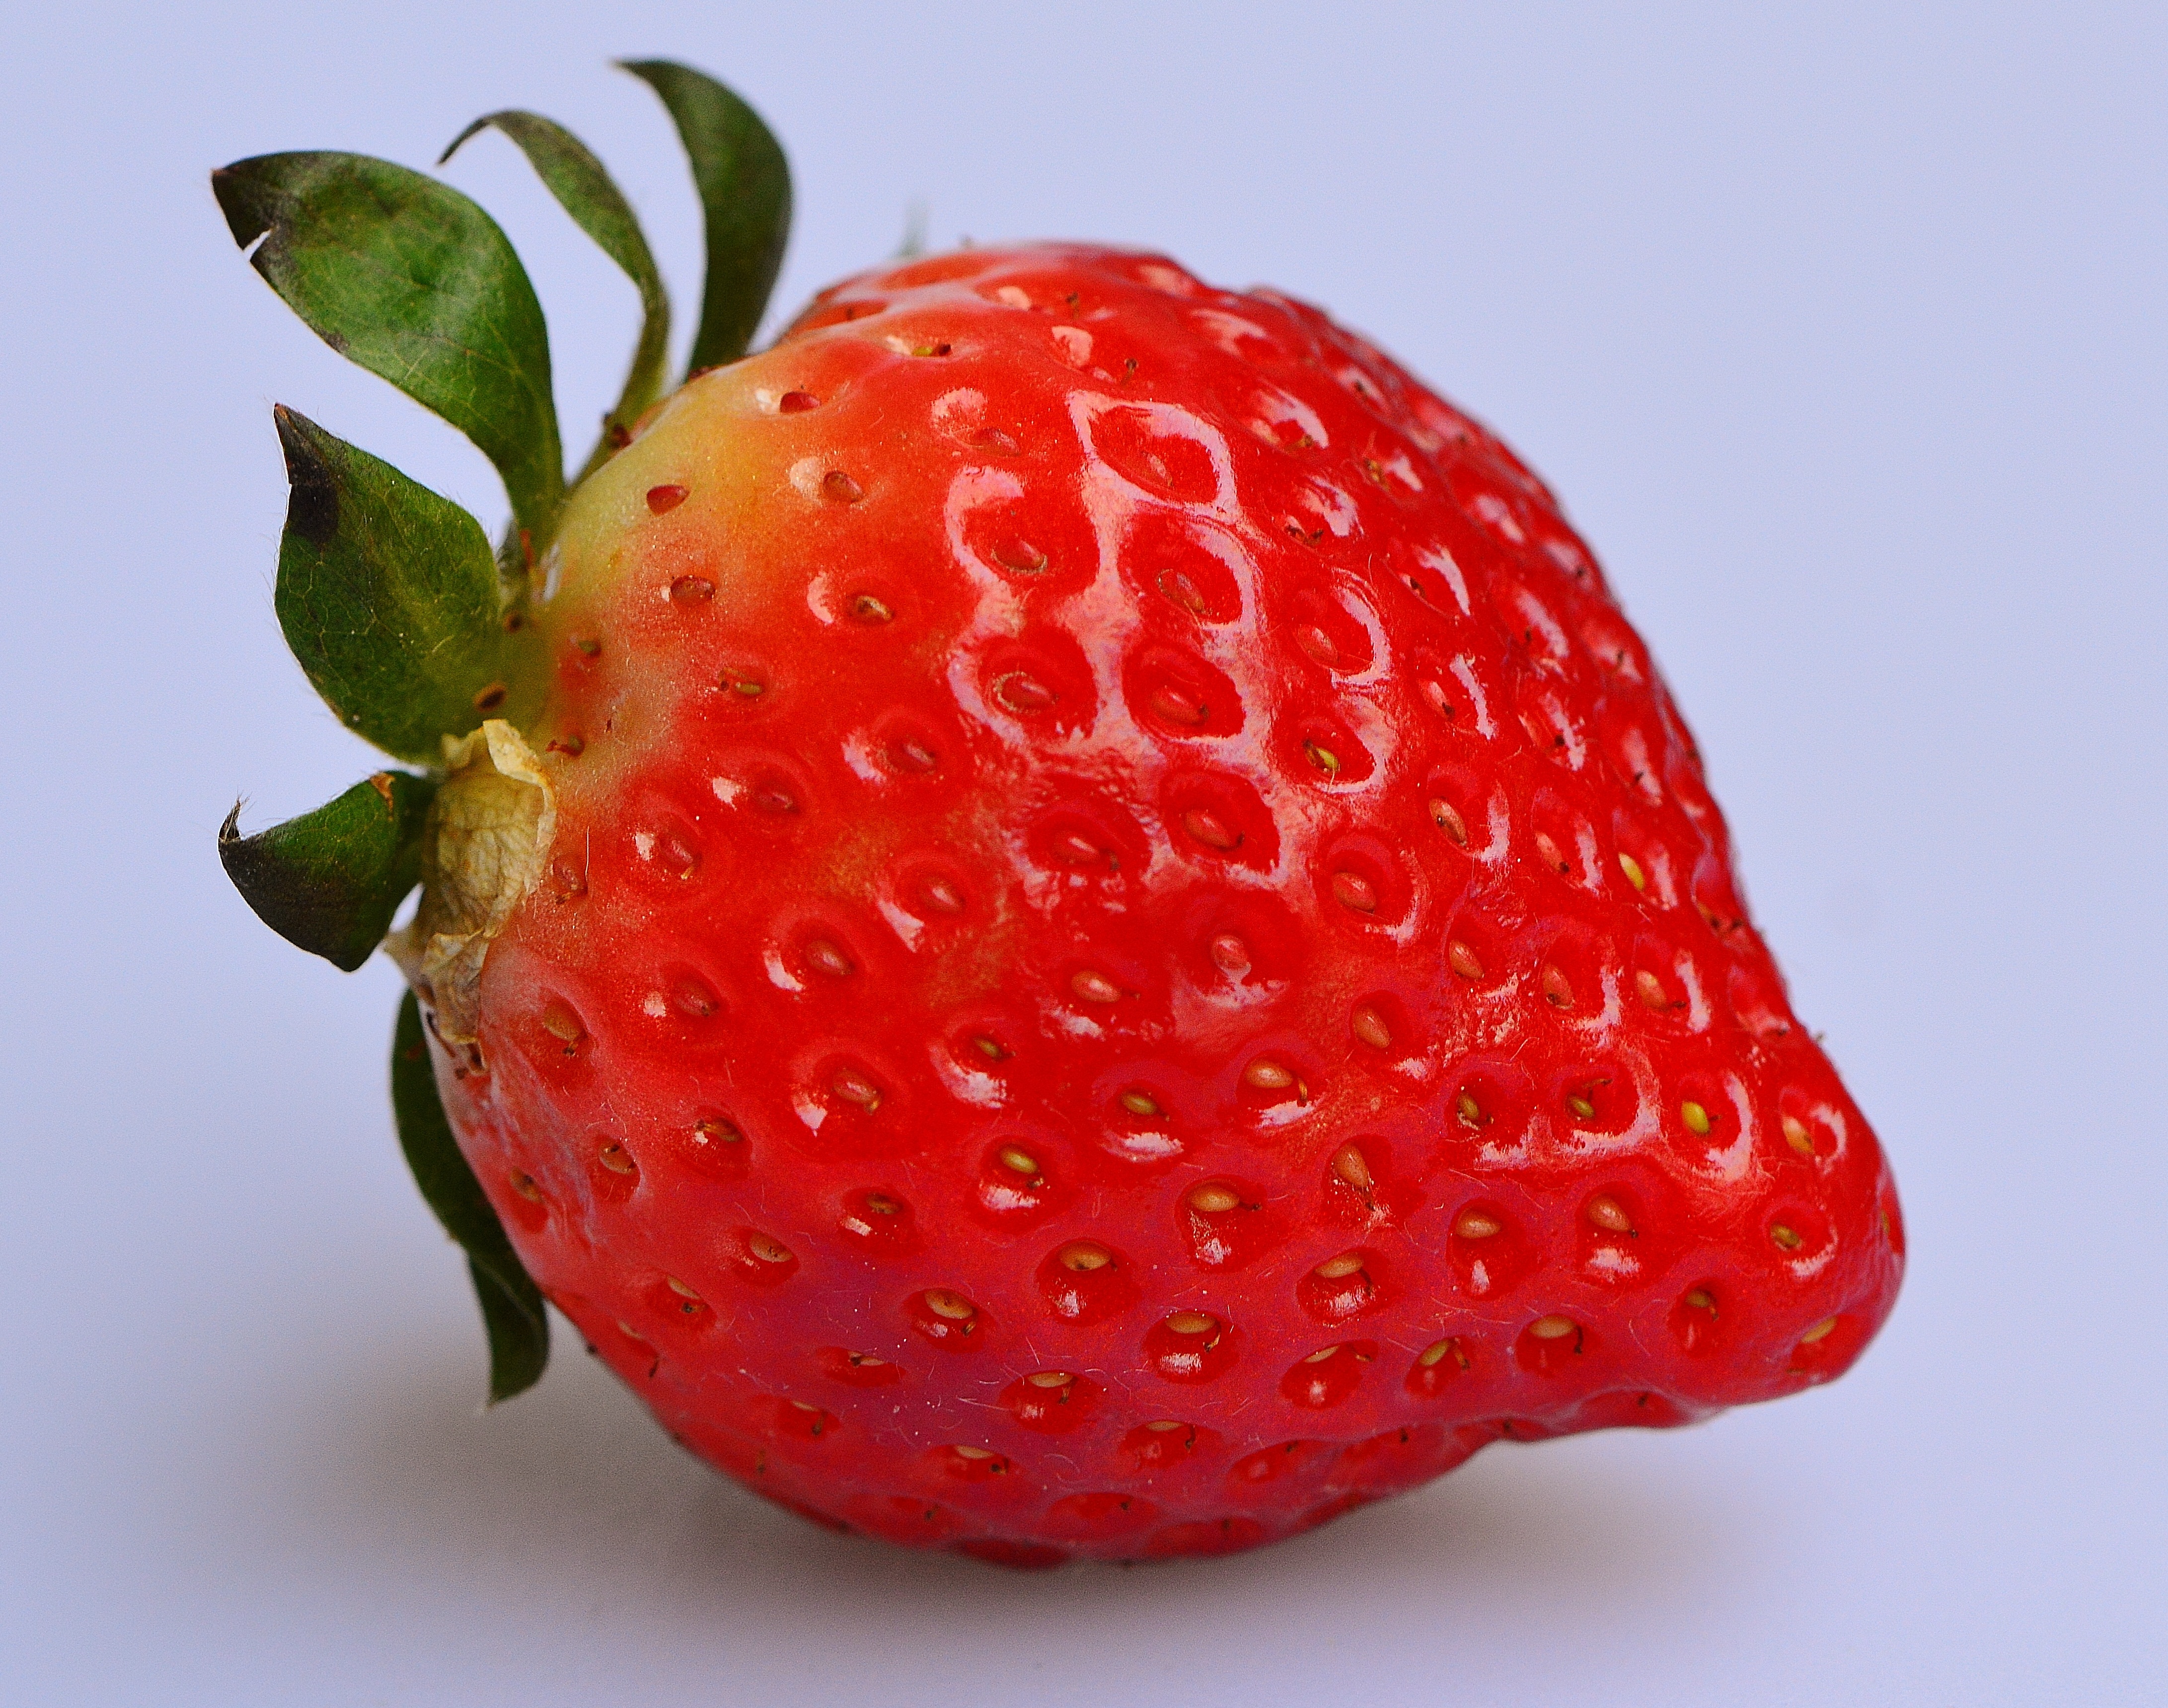
plant, fruit, sweet, food, red, produce, close, eat, delicious, strawberry, fruits, strawberries